Joan Lawson

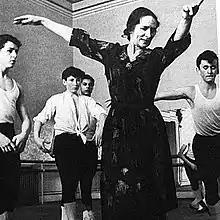
Fair use by Richard Slaughter

Joan Lawson (30 January 1907 – 18 February 2002) was an English ballet dancer and writer of several books and text on the subject of dance. She performed in revues and opera with the Nemtchinova-Dolin Ballet from approximately 1933 to 1934 and was director of the Royal Academy of Dance's teacher's course between 1947 and 1959 and was the Royal Ballet Society's character and mime teacher from 1963 to 1971. Lawson was a critic for the "Dancing Times" and was vice-chair of the Imperial Society of Teachers of Dancing.